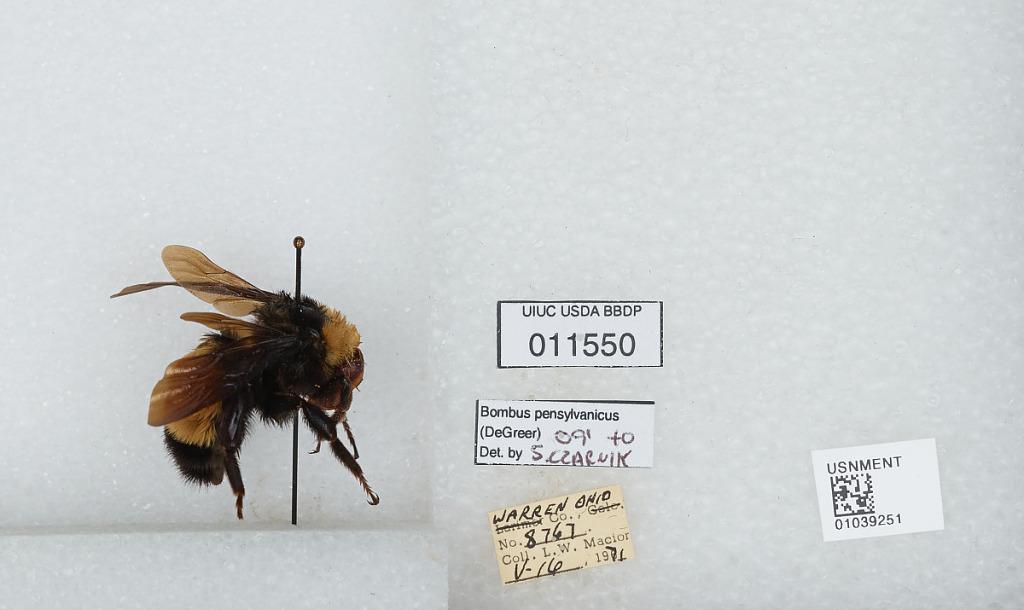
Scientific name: Bombus (Fervidobombus) pensylvanicus pensylvanicus (De Geer)
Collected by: L. Macior
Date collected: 1971-5-16
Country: United States
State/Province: Ohio
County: Warren
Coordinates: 39.4242, -84.1856
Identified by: Czarnik, S.